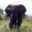
Label: elephant